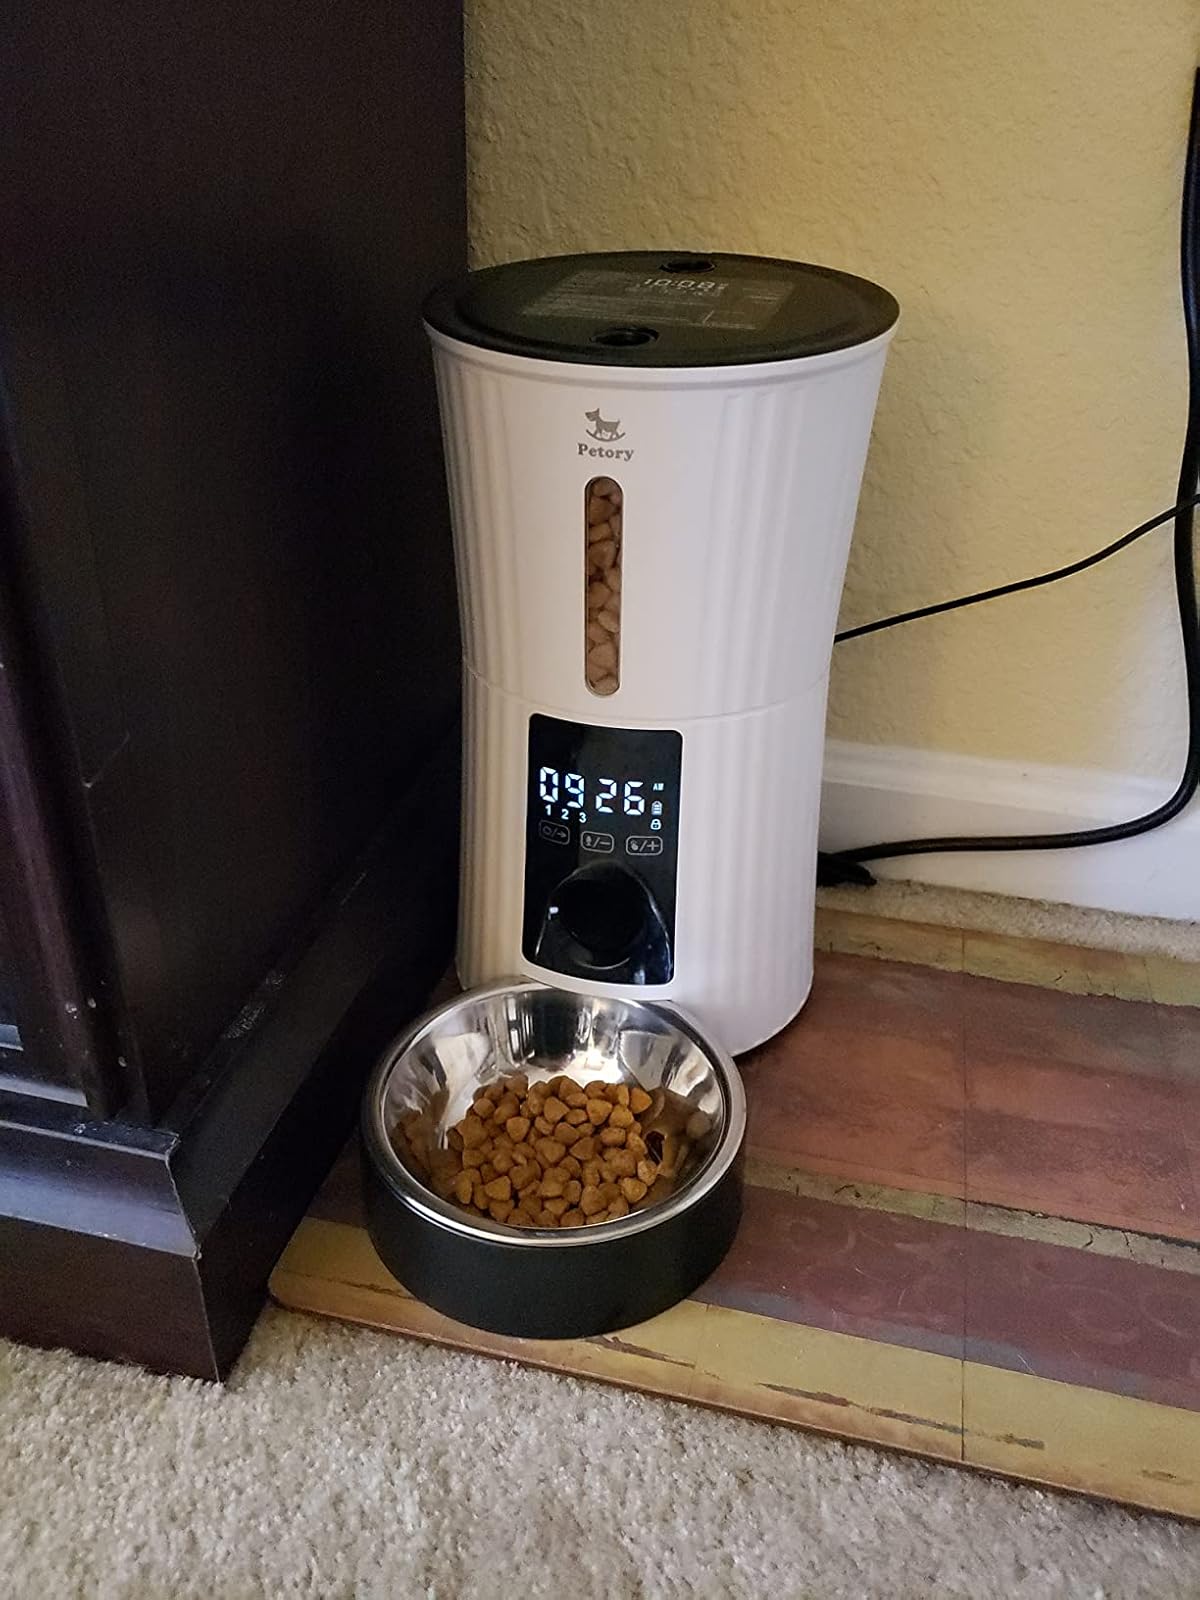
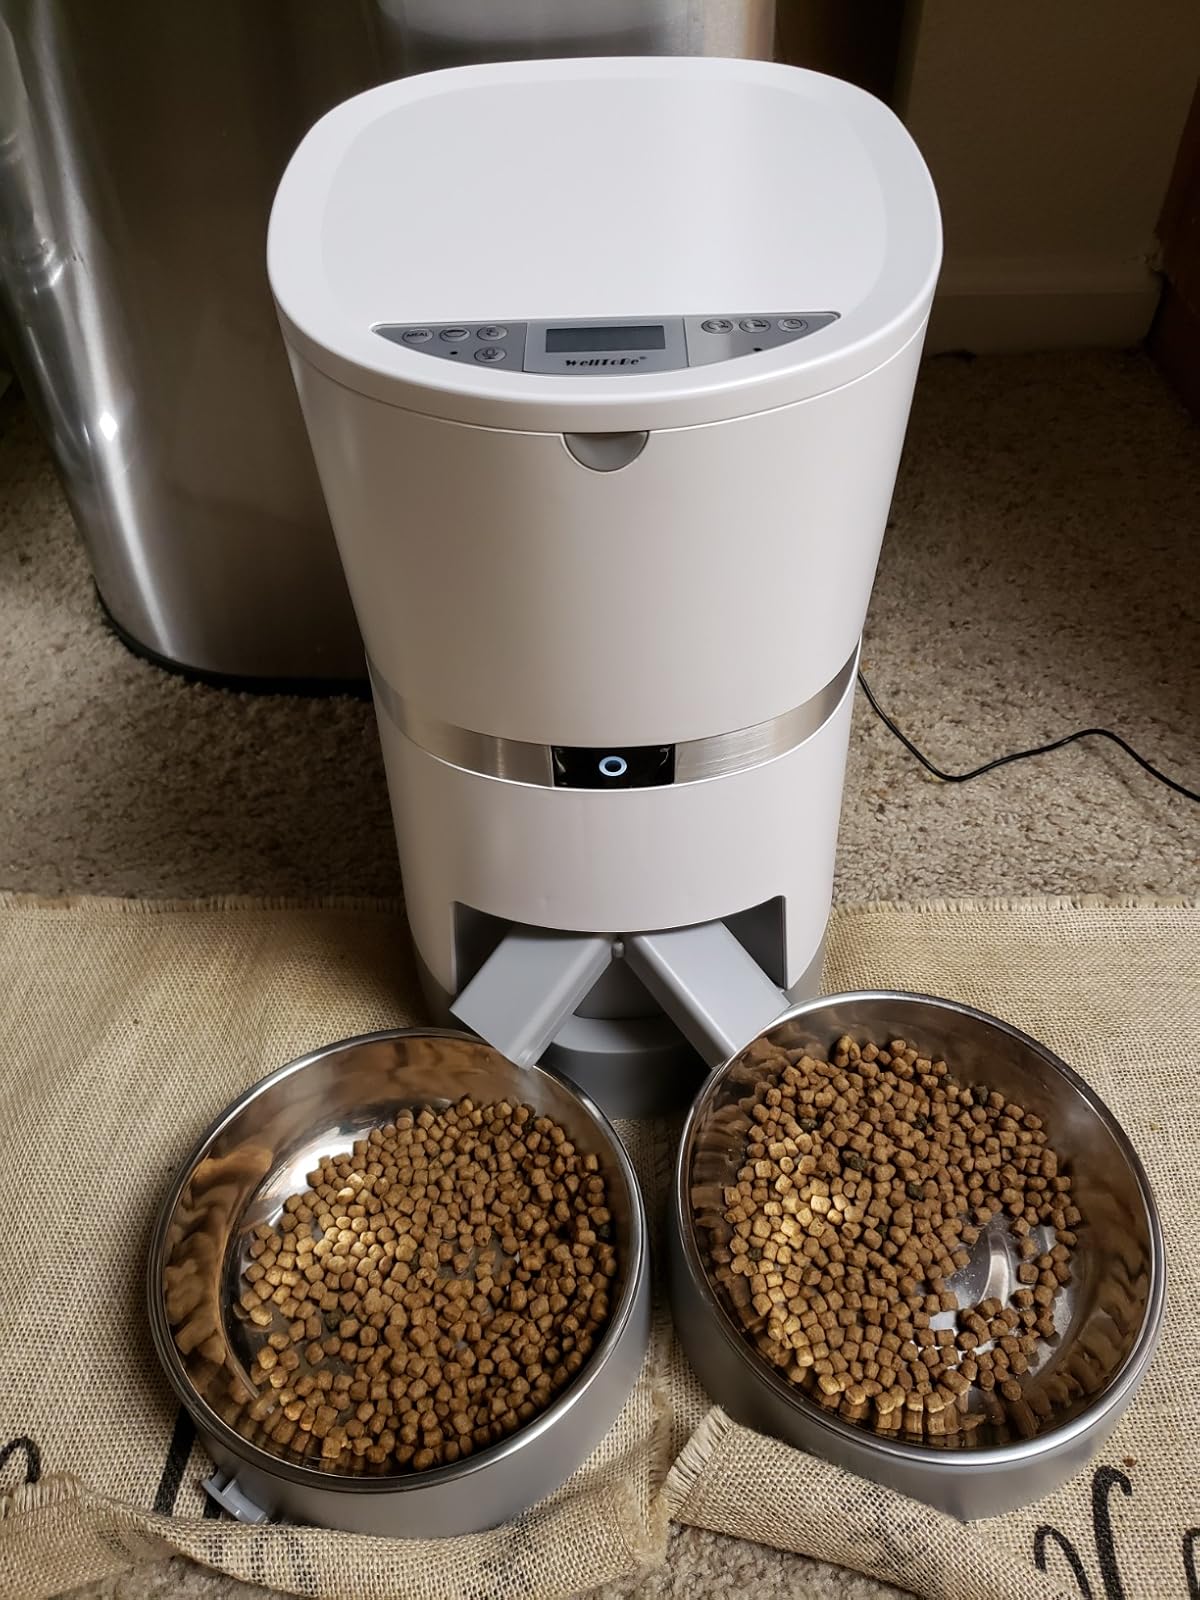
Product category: items_feeder
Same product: no